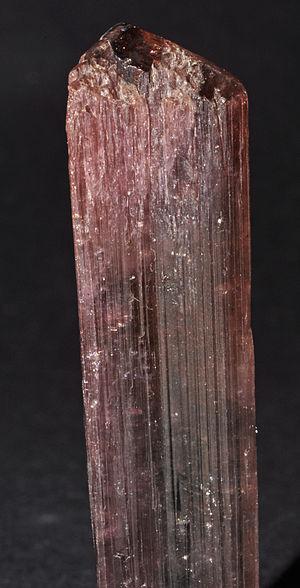
cristal de tourmaline var. rubellite